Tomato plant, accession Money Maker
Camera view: tilt-top (135 deg); turntable rotation: 90 degrees
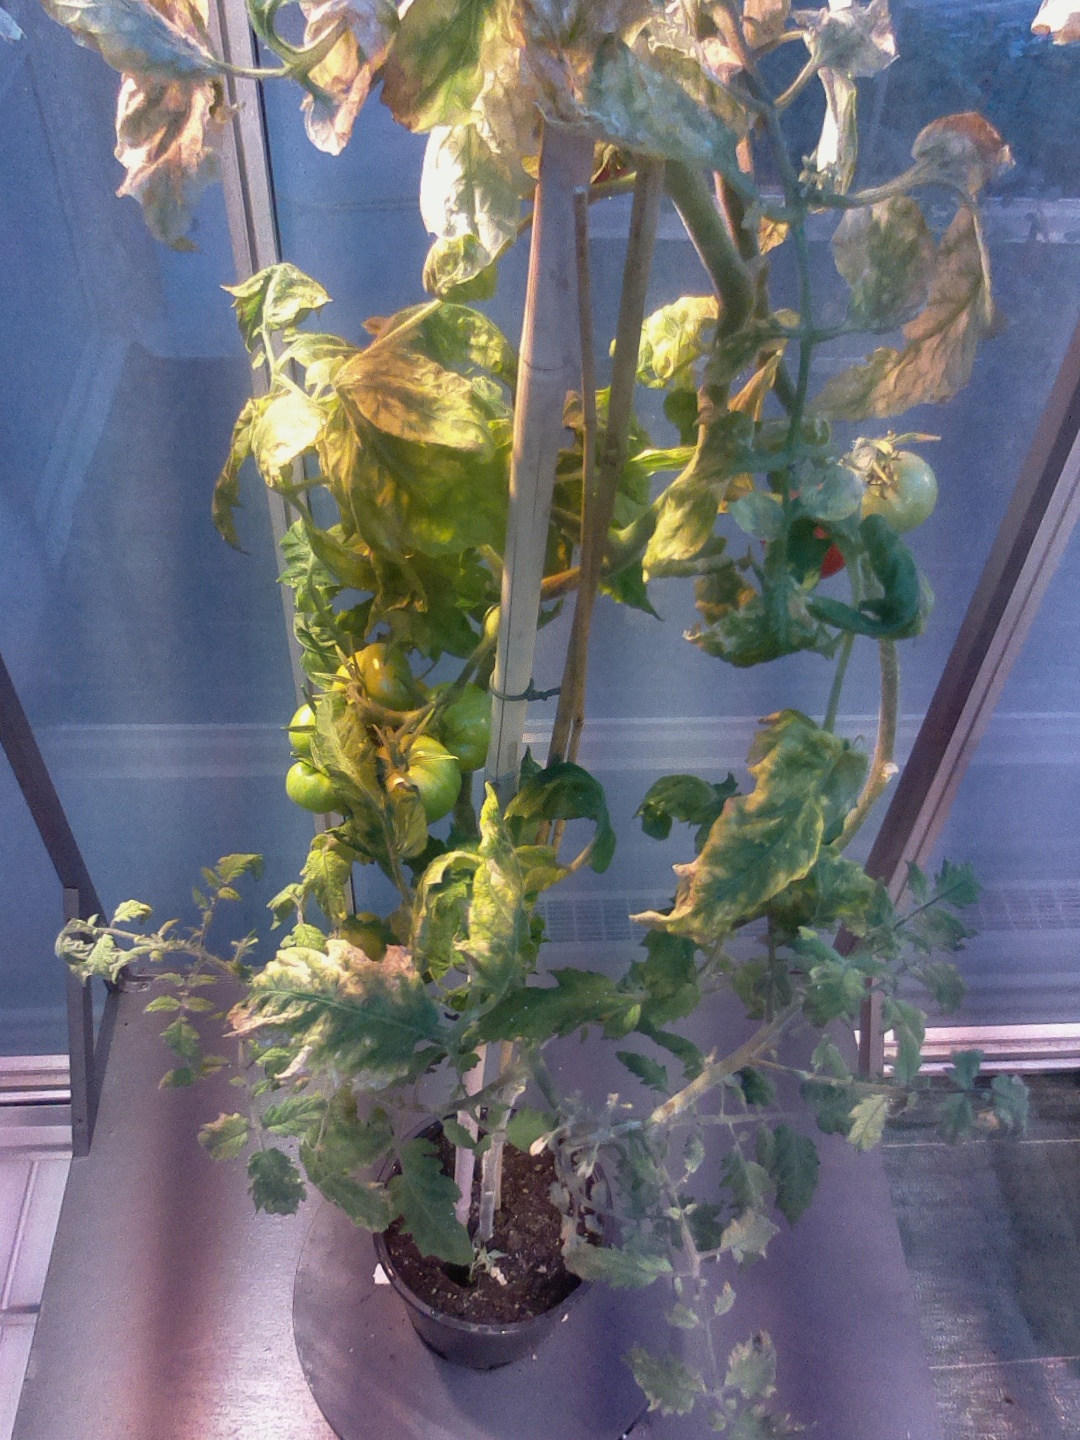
BBCH growth stage 89: 90%-100% of fruits show typical fully ripe color